List of You're Under Arrest characters

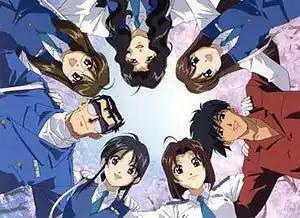
Some of the police officers at Bokuto Station. From left to right, upper area: Yoriko Nikaido, Aoi Futaba and Saori Saga. From left to right, bottom area: Ken Nakajima, Miyuki Kobayakawa, Natsumi Tsujimoto and Shōji Tokairin.

The Japanese manga series "You're Under Arrest" features a cast of characters by Kosuke Fujishima. The series centers around two female police officers of contrasting personalities and their activities at Bokuto Station.